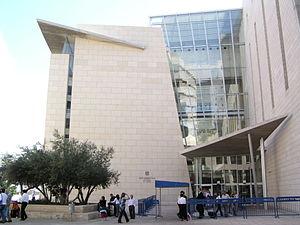
Palais de justice de Haifa, en Israël. עברית: היכל המשפט, חיפה. Русский: Здание окружного суда в Хайфе. Čeština: Soudní palác v Haifě.